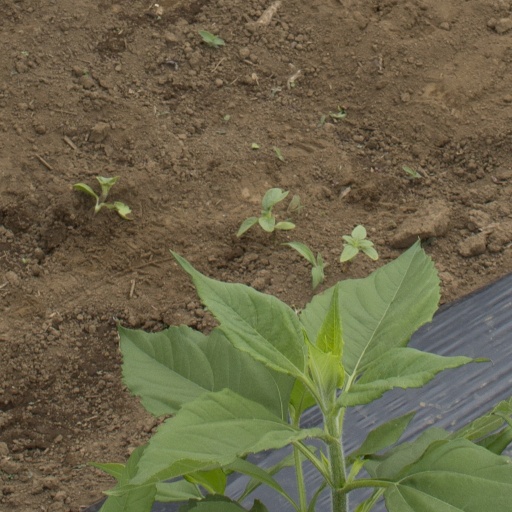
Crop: Jerusalem artichoke